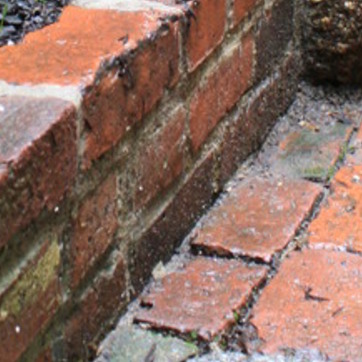
Material: brick